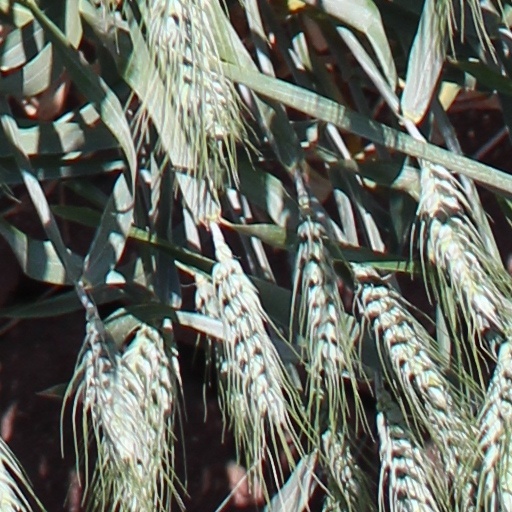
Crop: wheat